Oiniades

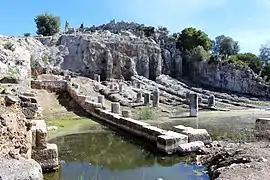
The ancient shipyard

Oiniades is a municipal unit of the municipality Missolonghi, Greece. The municipal unit has an area of 270.899 km. It was named after the ancient town of Oeniadae.